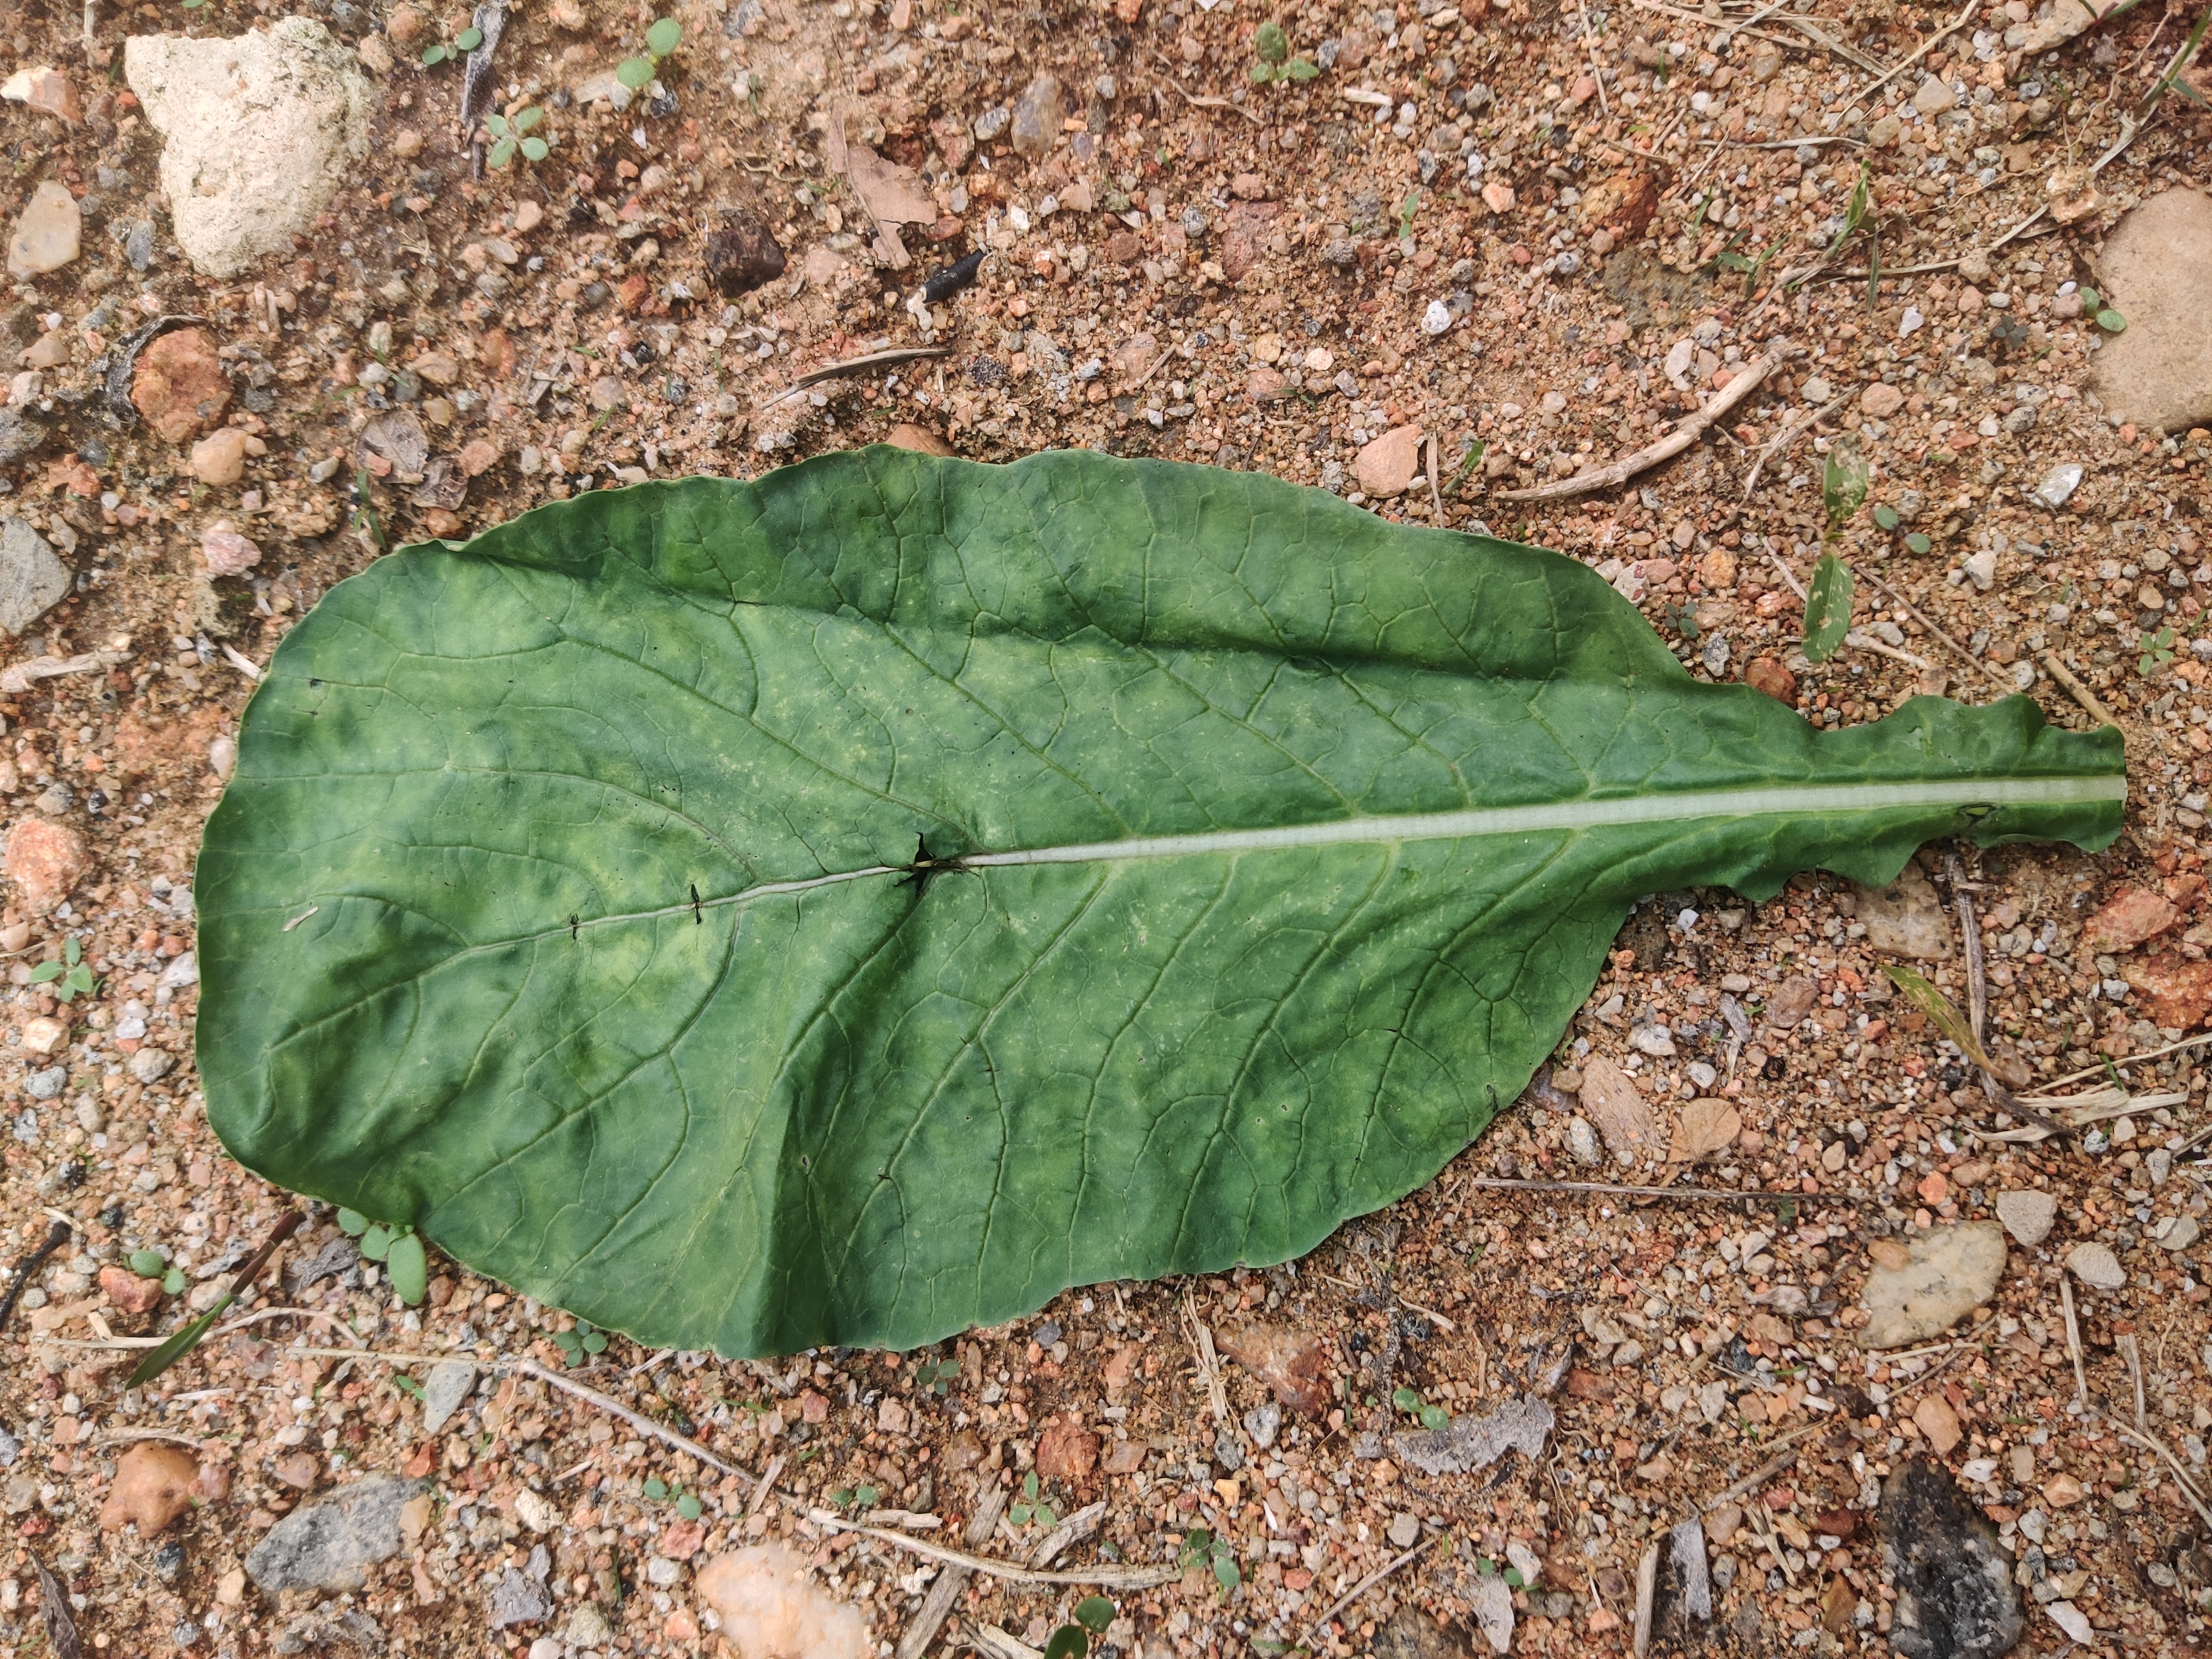
Plant: Raddish